Jerry Herman

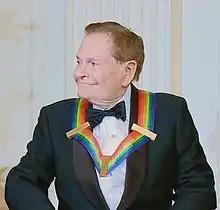
Herman at the White House for the 2010 Kennedy Center Honors

Gerald Sheldon Herman (July 10, 1931December 26, 2019) was an American composer and lyricist, known for his work in Broadway theatre.